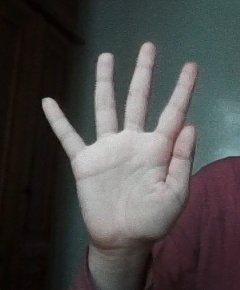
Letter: sheen